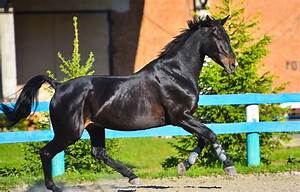
Label: horse